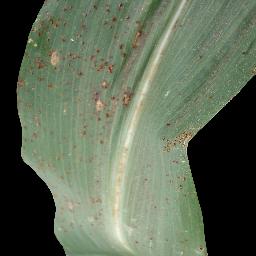
Label: Corn_(Maize)___Common_Rust